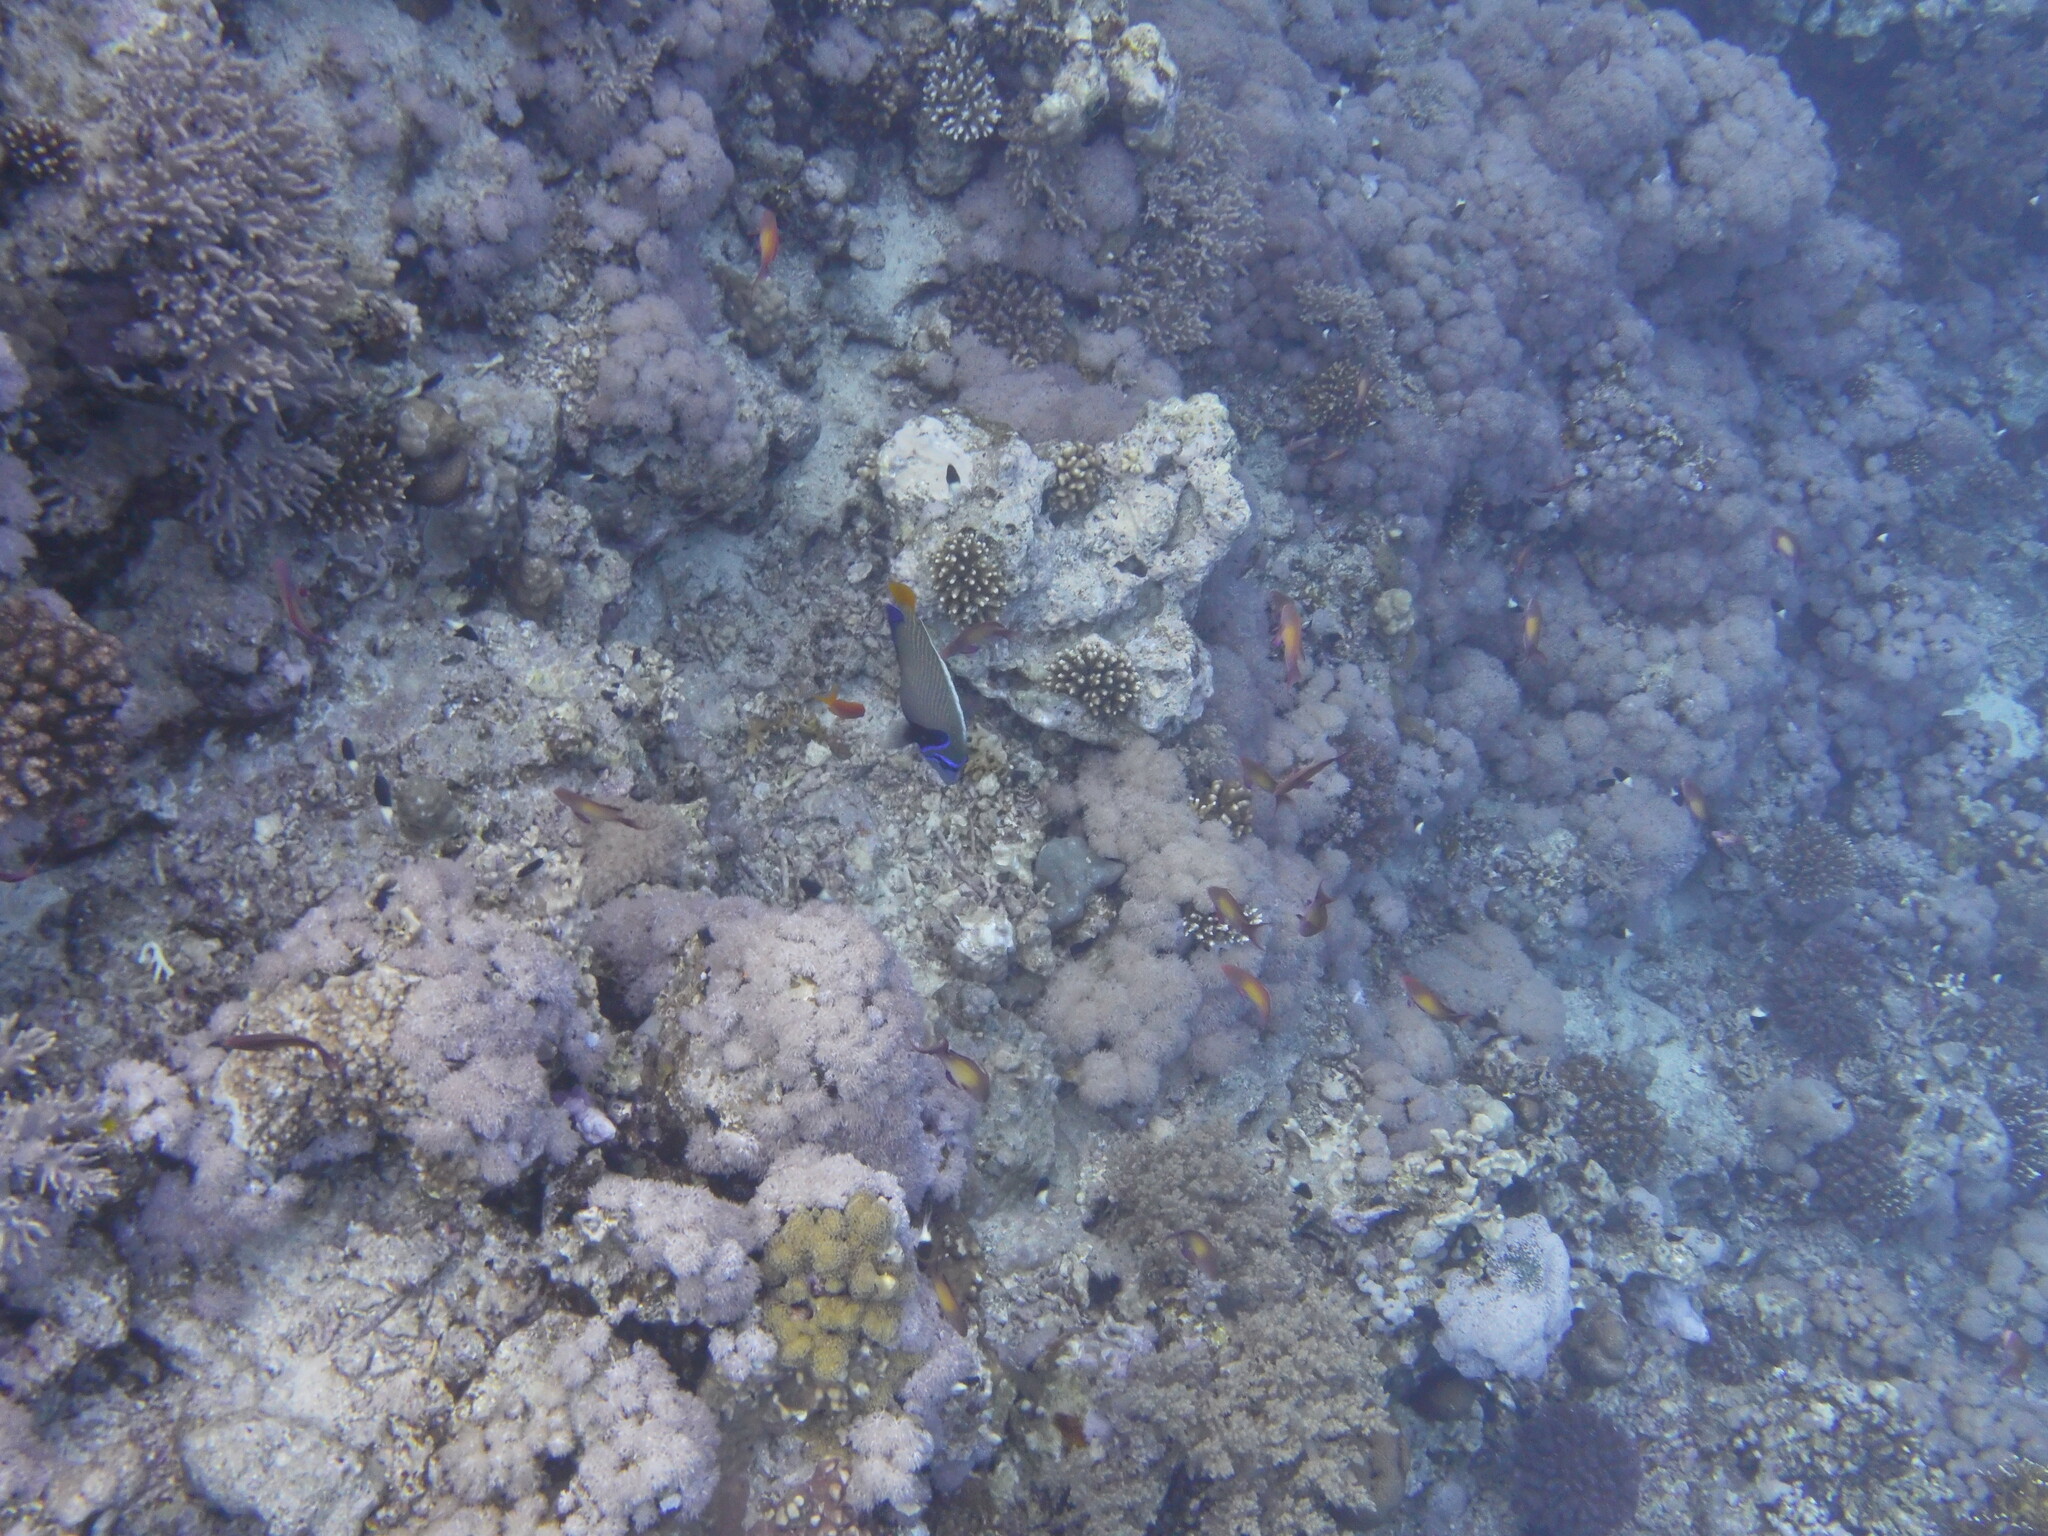
Pomacanthus imperator (Emperor Angelfish)